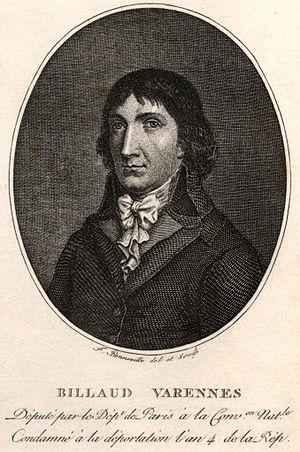
Jacques Nicolas Billaud-Varenne
Jacques-Nicolas Billaud puis Billaud-Varenne est un avocat, député montagnard à la Convention nationale et membre du Comité de salut public.